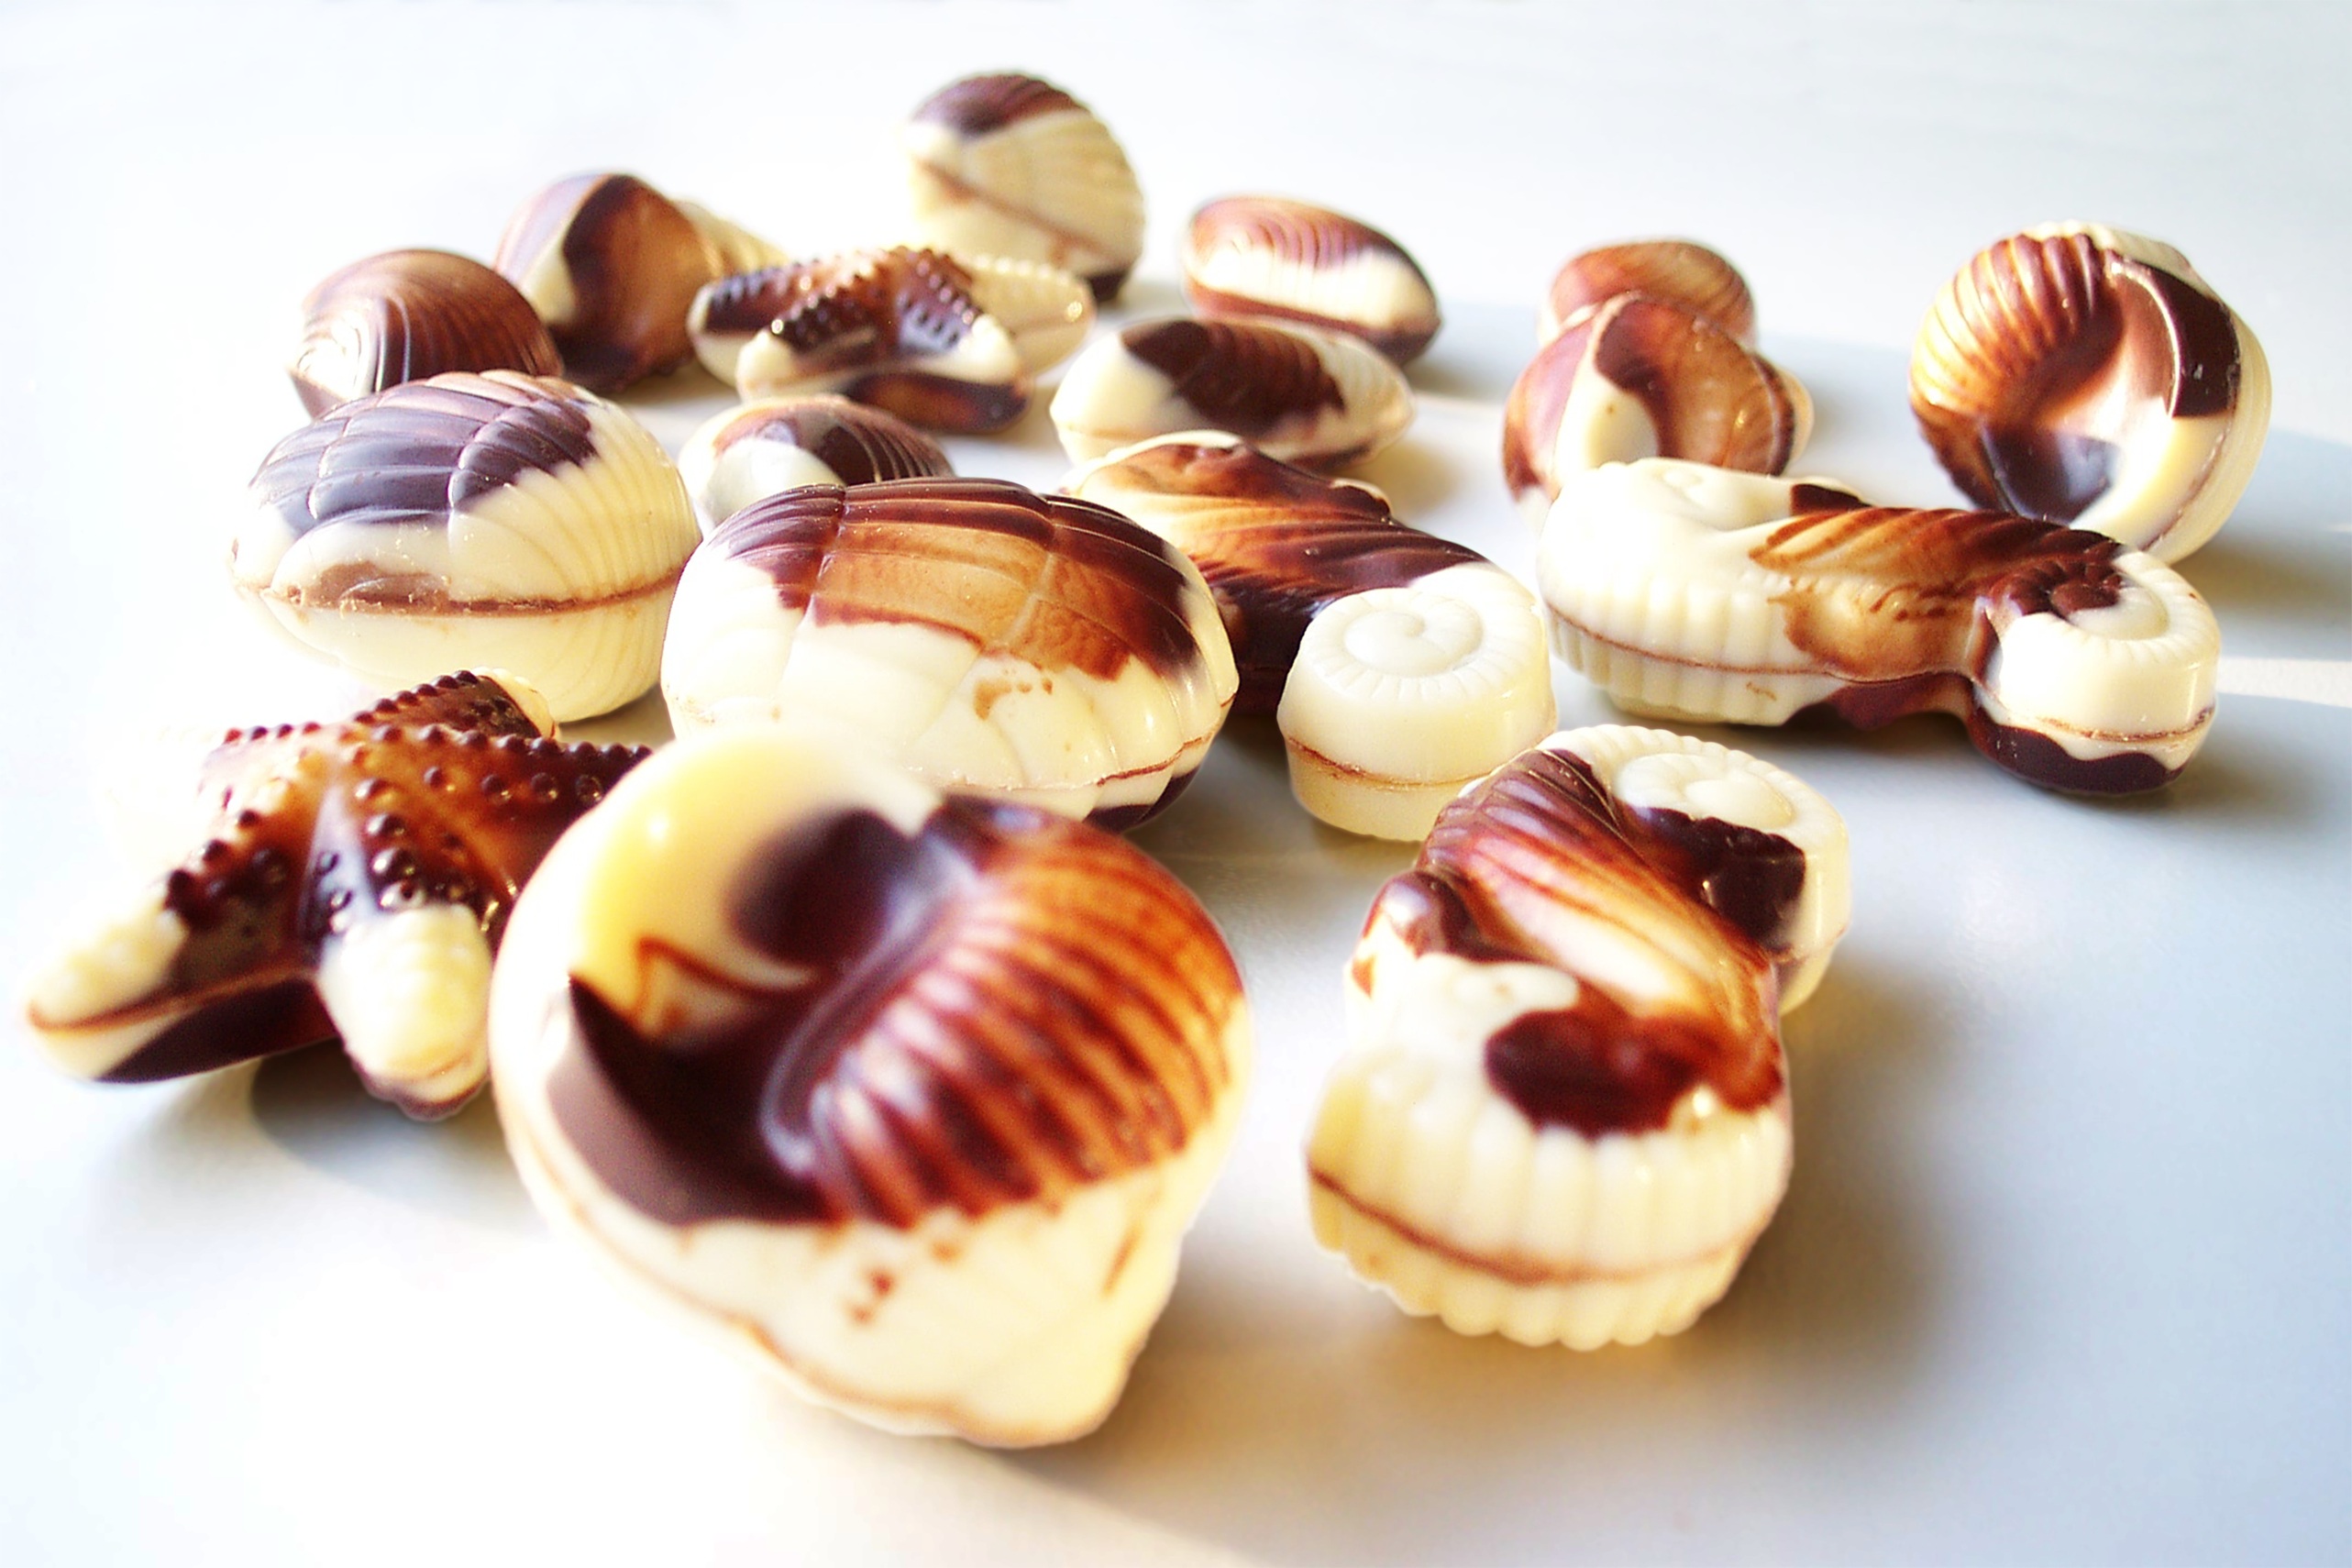
food, produce, chocolate, dessert, seashell, candy, cockle, hazelnut, confectionery, praline, belgian chocolates, petit four